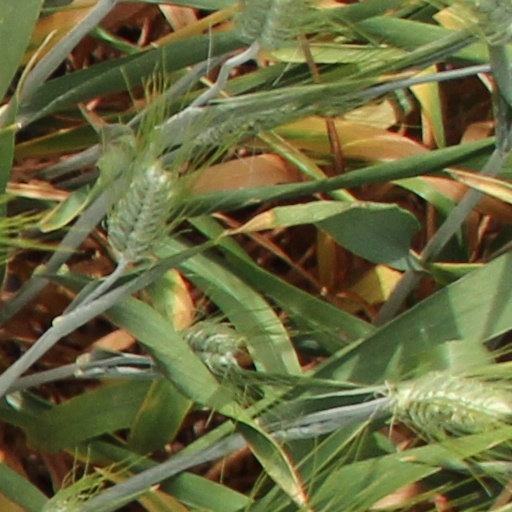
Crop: wheat